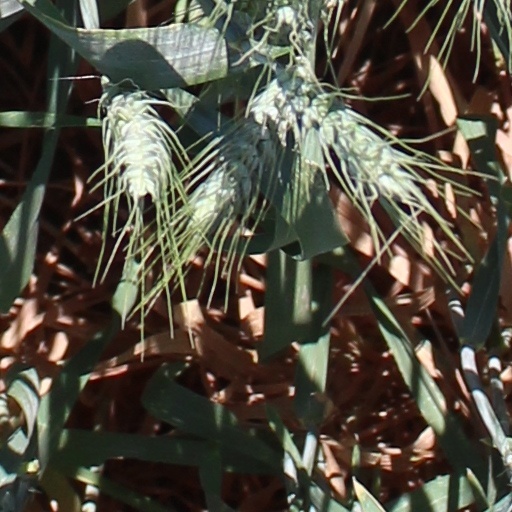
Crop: wheat